Elliot Yeo

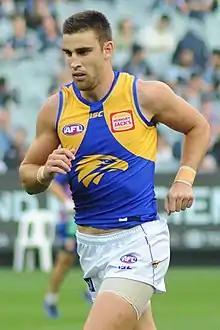
Yeo playing for West Coast in 2018

Elliot Yeo (born 1 October 1993) is a professional Australian rules footballer playing for the West Coast Eagles in the Australian Football League (AFL). He previously played for the Brisbane Lions between 2012 and 2013. Yeo won a premiership with West Coast in 2018, and is a dual All-Australian, dual John Worsfold Medallist and dual Glendinning–Allan Medallist.